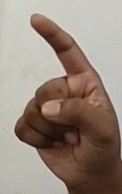
ASL sign: Z